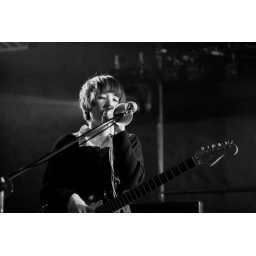
Boyz & Girl in black & white